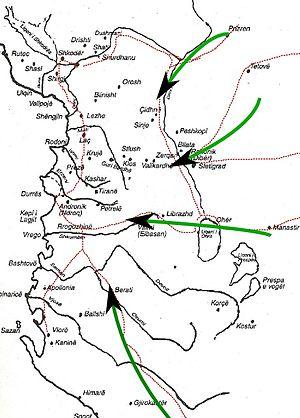
La bataille de Torvioll est la première bataille de la guerre opposant les les princes albanais au sultan ottoman. Elle se déroule le 29 juin 1444 quatre mois après la Ligue de Lezha dans la plaine de Torvioll, de nos jours connue sous le nom de plaine de Shumbat, sur le territoire actuel de l'Albanie. Quand le capitaine Scanderbeg retourne dans son pays natal, il envisage de planifier une rébellion contre le sultan Mourad II. Épaulé par 300 compatriotes albanais qui ont combattu avec lui durant la bataille de Niš, il déserte l'armée ottomane et se réfugie dans la ville de Krujë où il fonde le 3 mars 1444 la Ligue de Lezha, une confédération réunissant quelques princes d'origine albanaise en conflit avec l'Empire ottoman. Mourad II se rend alors compte de la menace que représente l'organisation pour son empire, et ordonne à son fidèle capitaine Ali Pacha de mater la rébellion avec une force de 25 000 hommes.